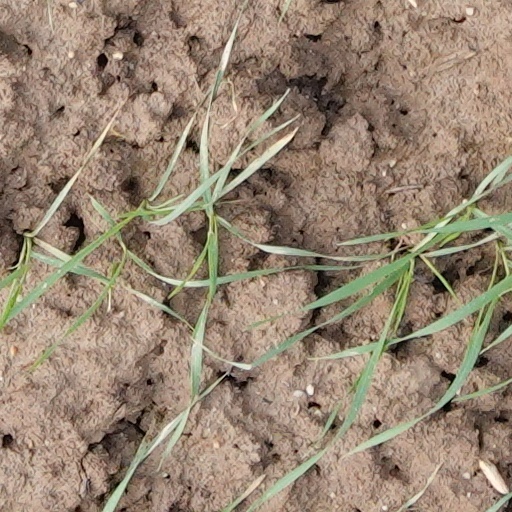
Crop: wheat